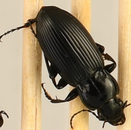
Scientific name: Pterostichus melanarius melanarius
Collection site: Steigerwaldt-Chequamegon NEON (STEI), plot STEI_004